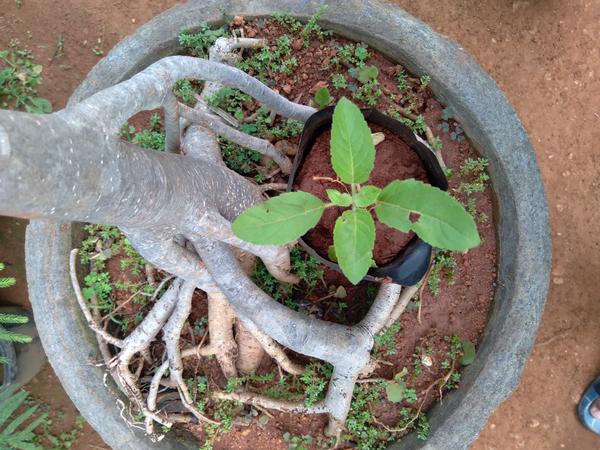
Plant: Tulasi